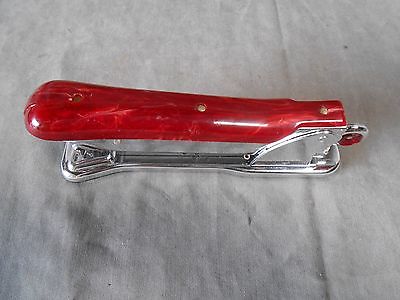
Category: stapler